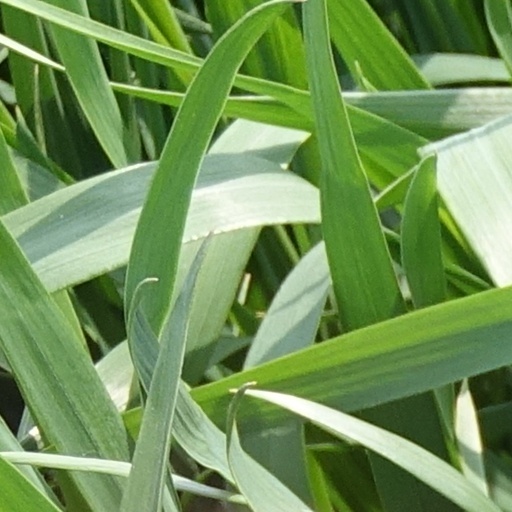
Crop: wheat